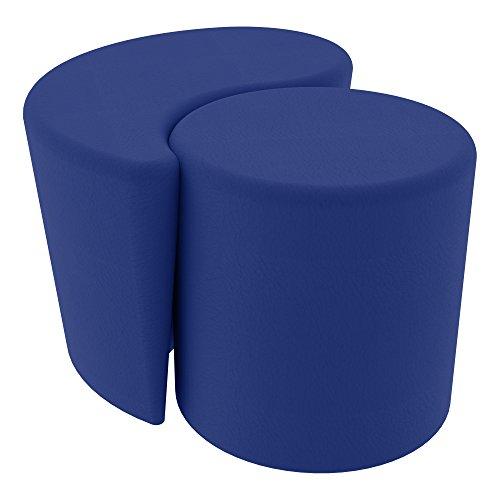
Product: Shapes Structured Vinyl Soft Seating with Durable Frame- Round Cylinder Stool 18"H- Blue
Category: Home & Kitchen | Furniture | Kids' Furniture | Chairs & Seats | Stools
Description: Great Condition.
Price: $146.76
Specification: Item Weight:         12 pounds    |Shipping Weight: 14 pounds (View shipping rates and policies)|ASIN: B072PTSW9J|Item model number: SPG-1000BL-A|    #105    in Kids' Stools